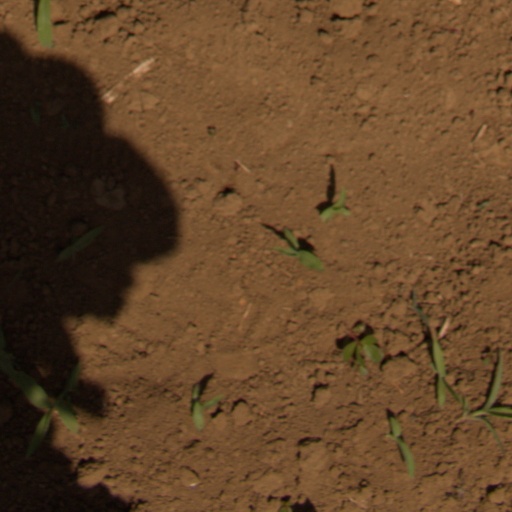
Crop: Jerusalem artichoke